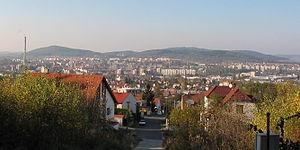
Strakonice est une ville de la région de Bohême-du-Sud, en République tchèque, et le chef-lieu du district de Strakonice. Strakonice est né de la fusion de quatre bourgs : Strakonice, Bezděkov, Žabokrty et Lom. Sa population s'élevait à 22 646 habitants en 2020.